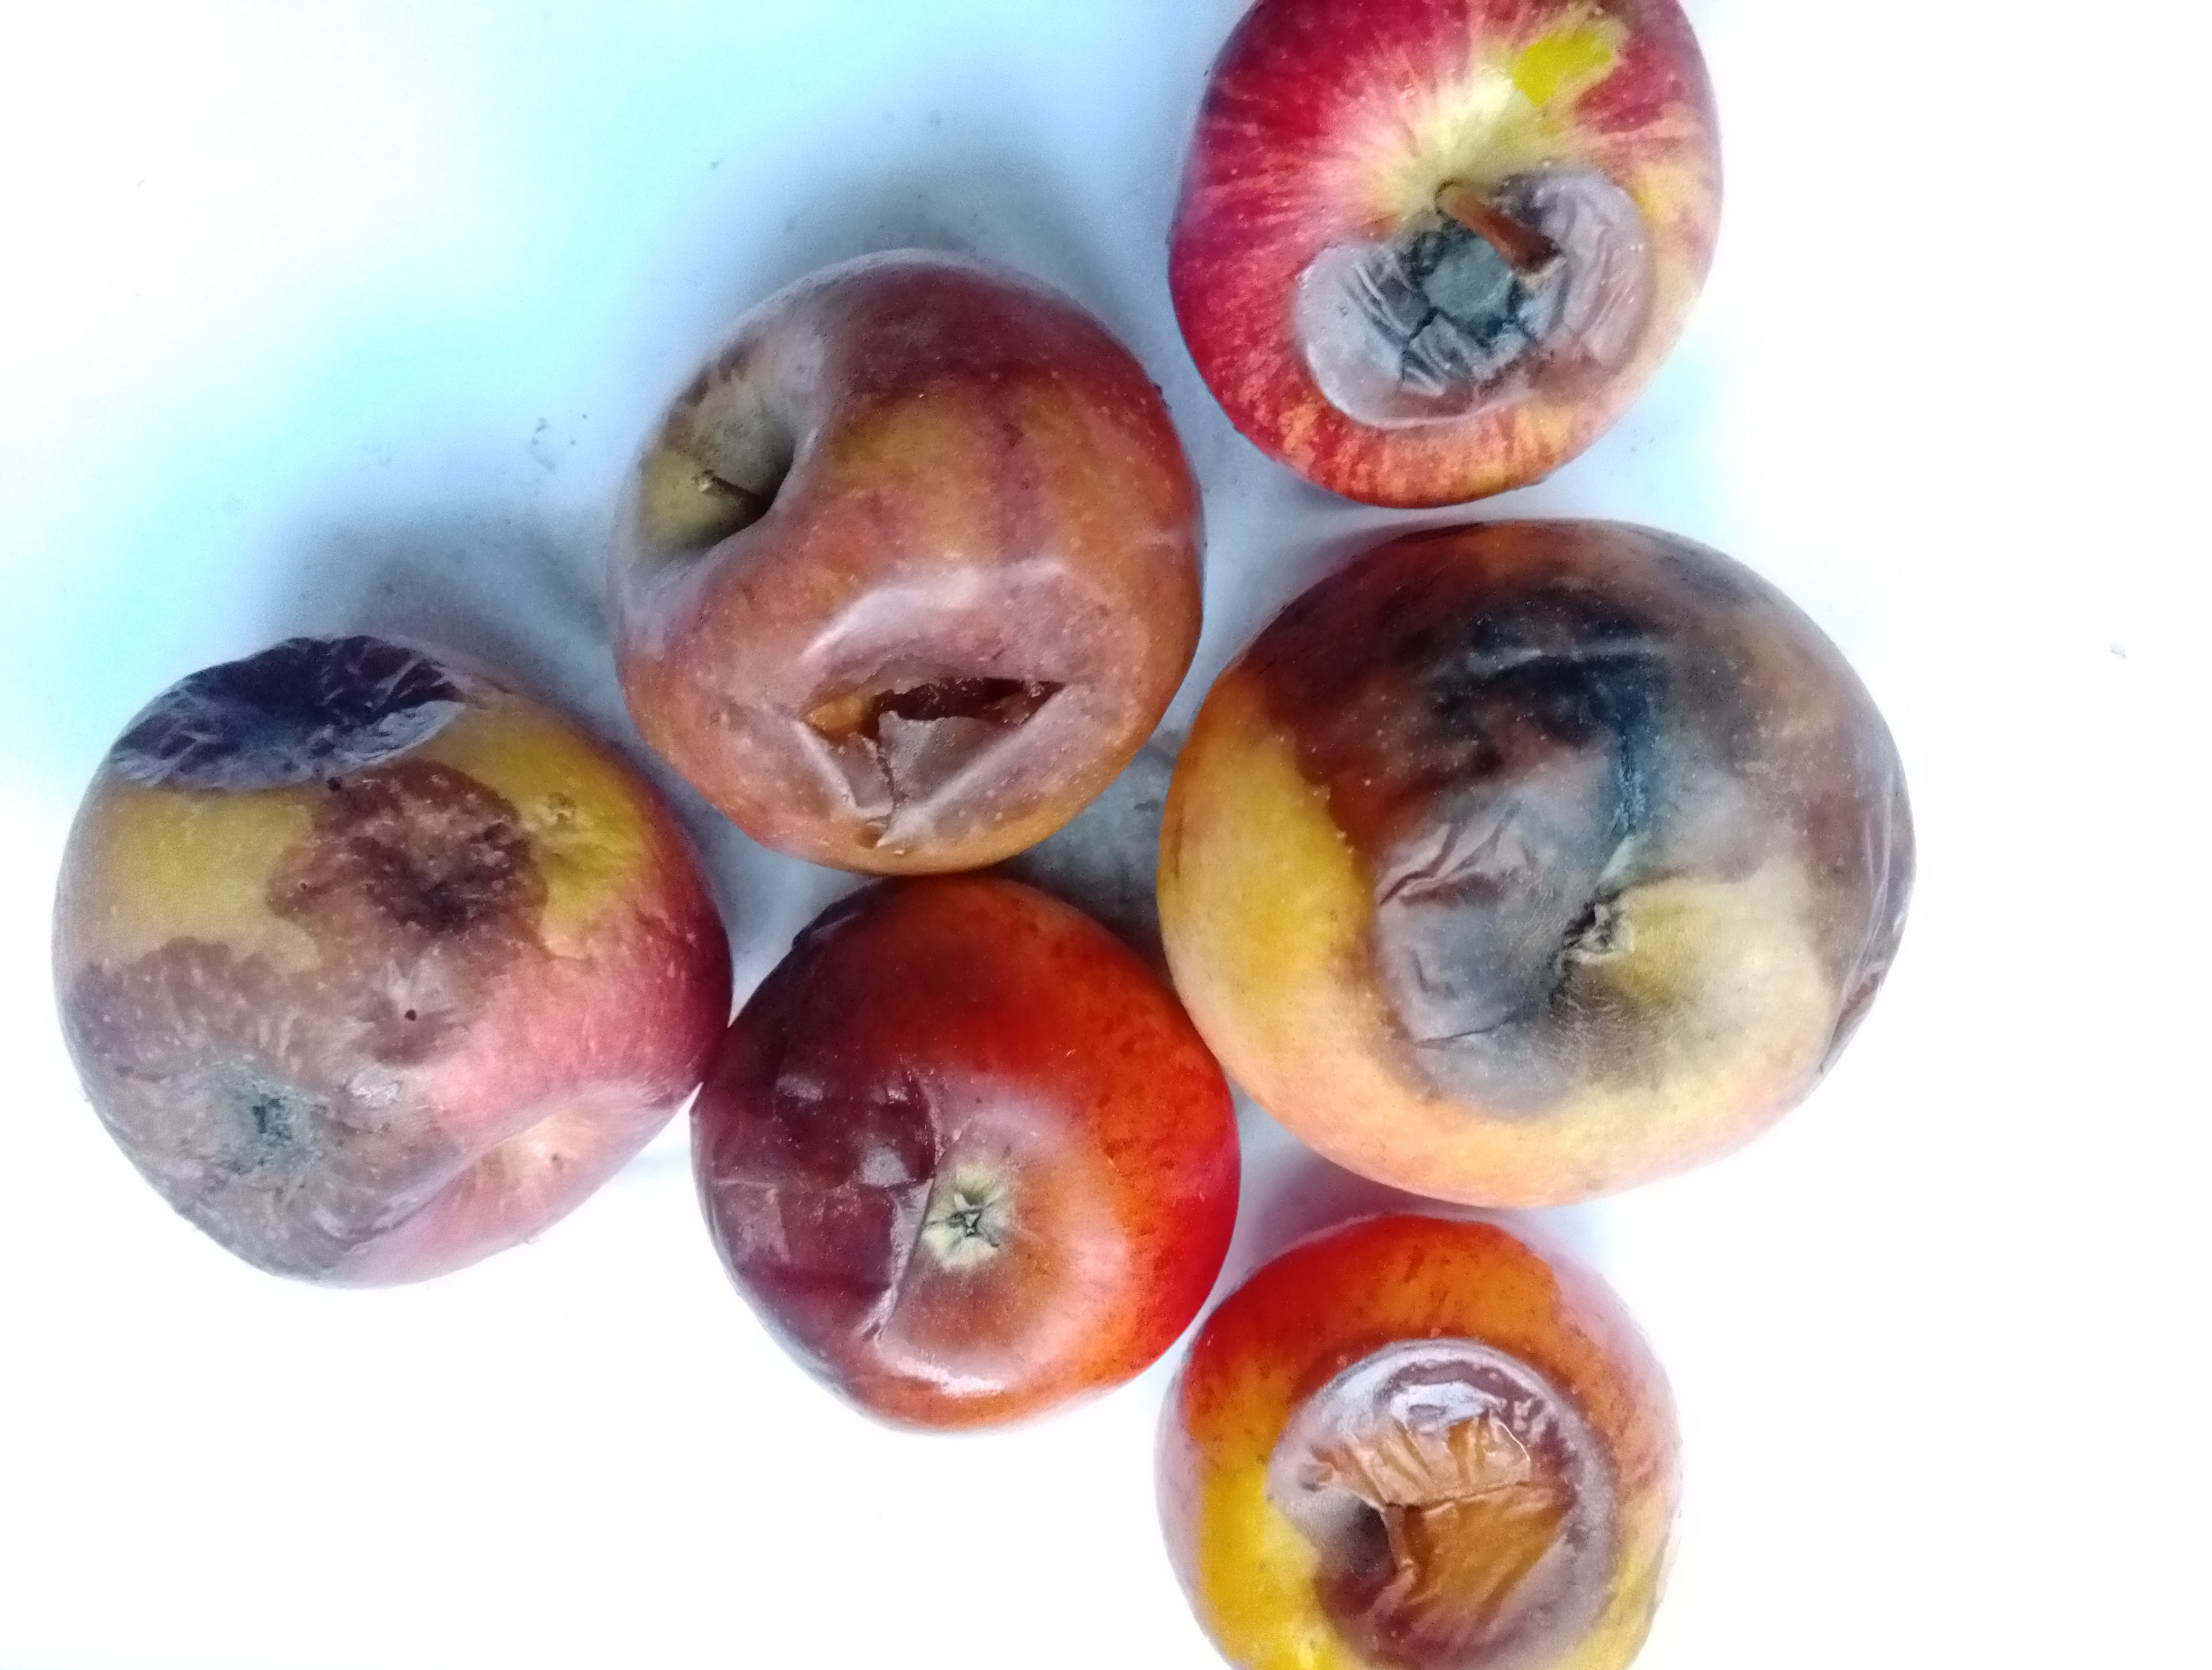
Fruit: apple
Condition: rotten